Staged combustion cycle

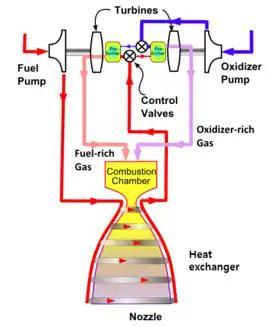
Full-flow staged combustion rocket cycle

Full-flow staged combustion (FFSC) is a twin-shaft staged combustion fuel cycle design that uses both oxidizer-rich and fuel-rich preburners where the entire supply of both propellants passes through the turbines. The fuel turbopump is driven by the fuel-rich preburner, and the oxidizer turbopump is driven by the oxidizer-rich preburner.